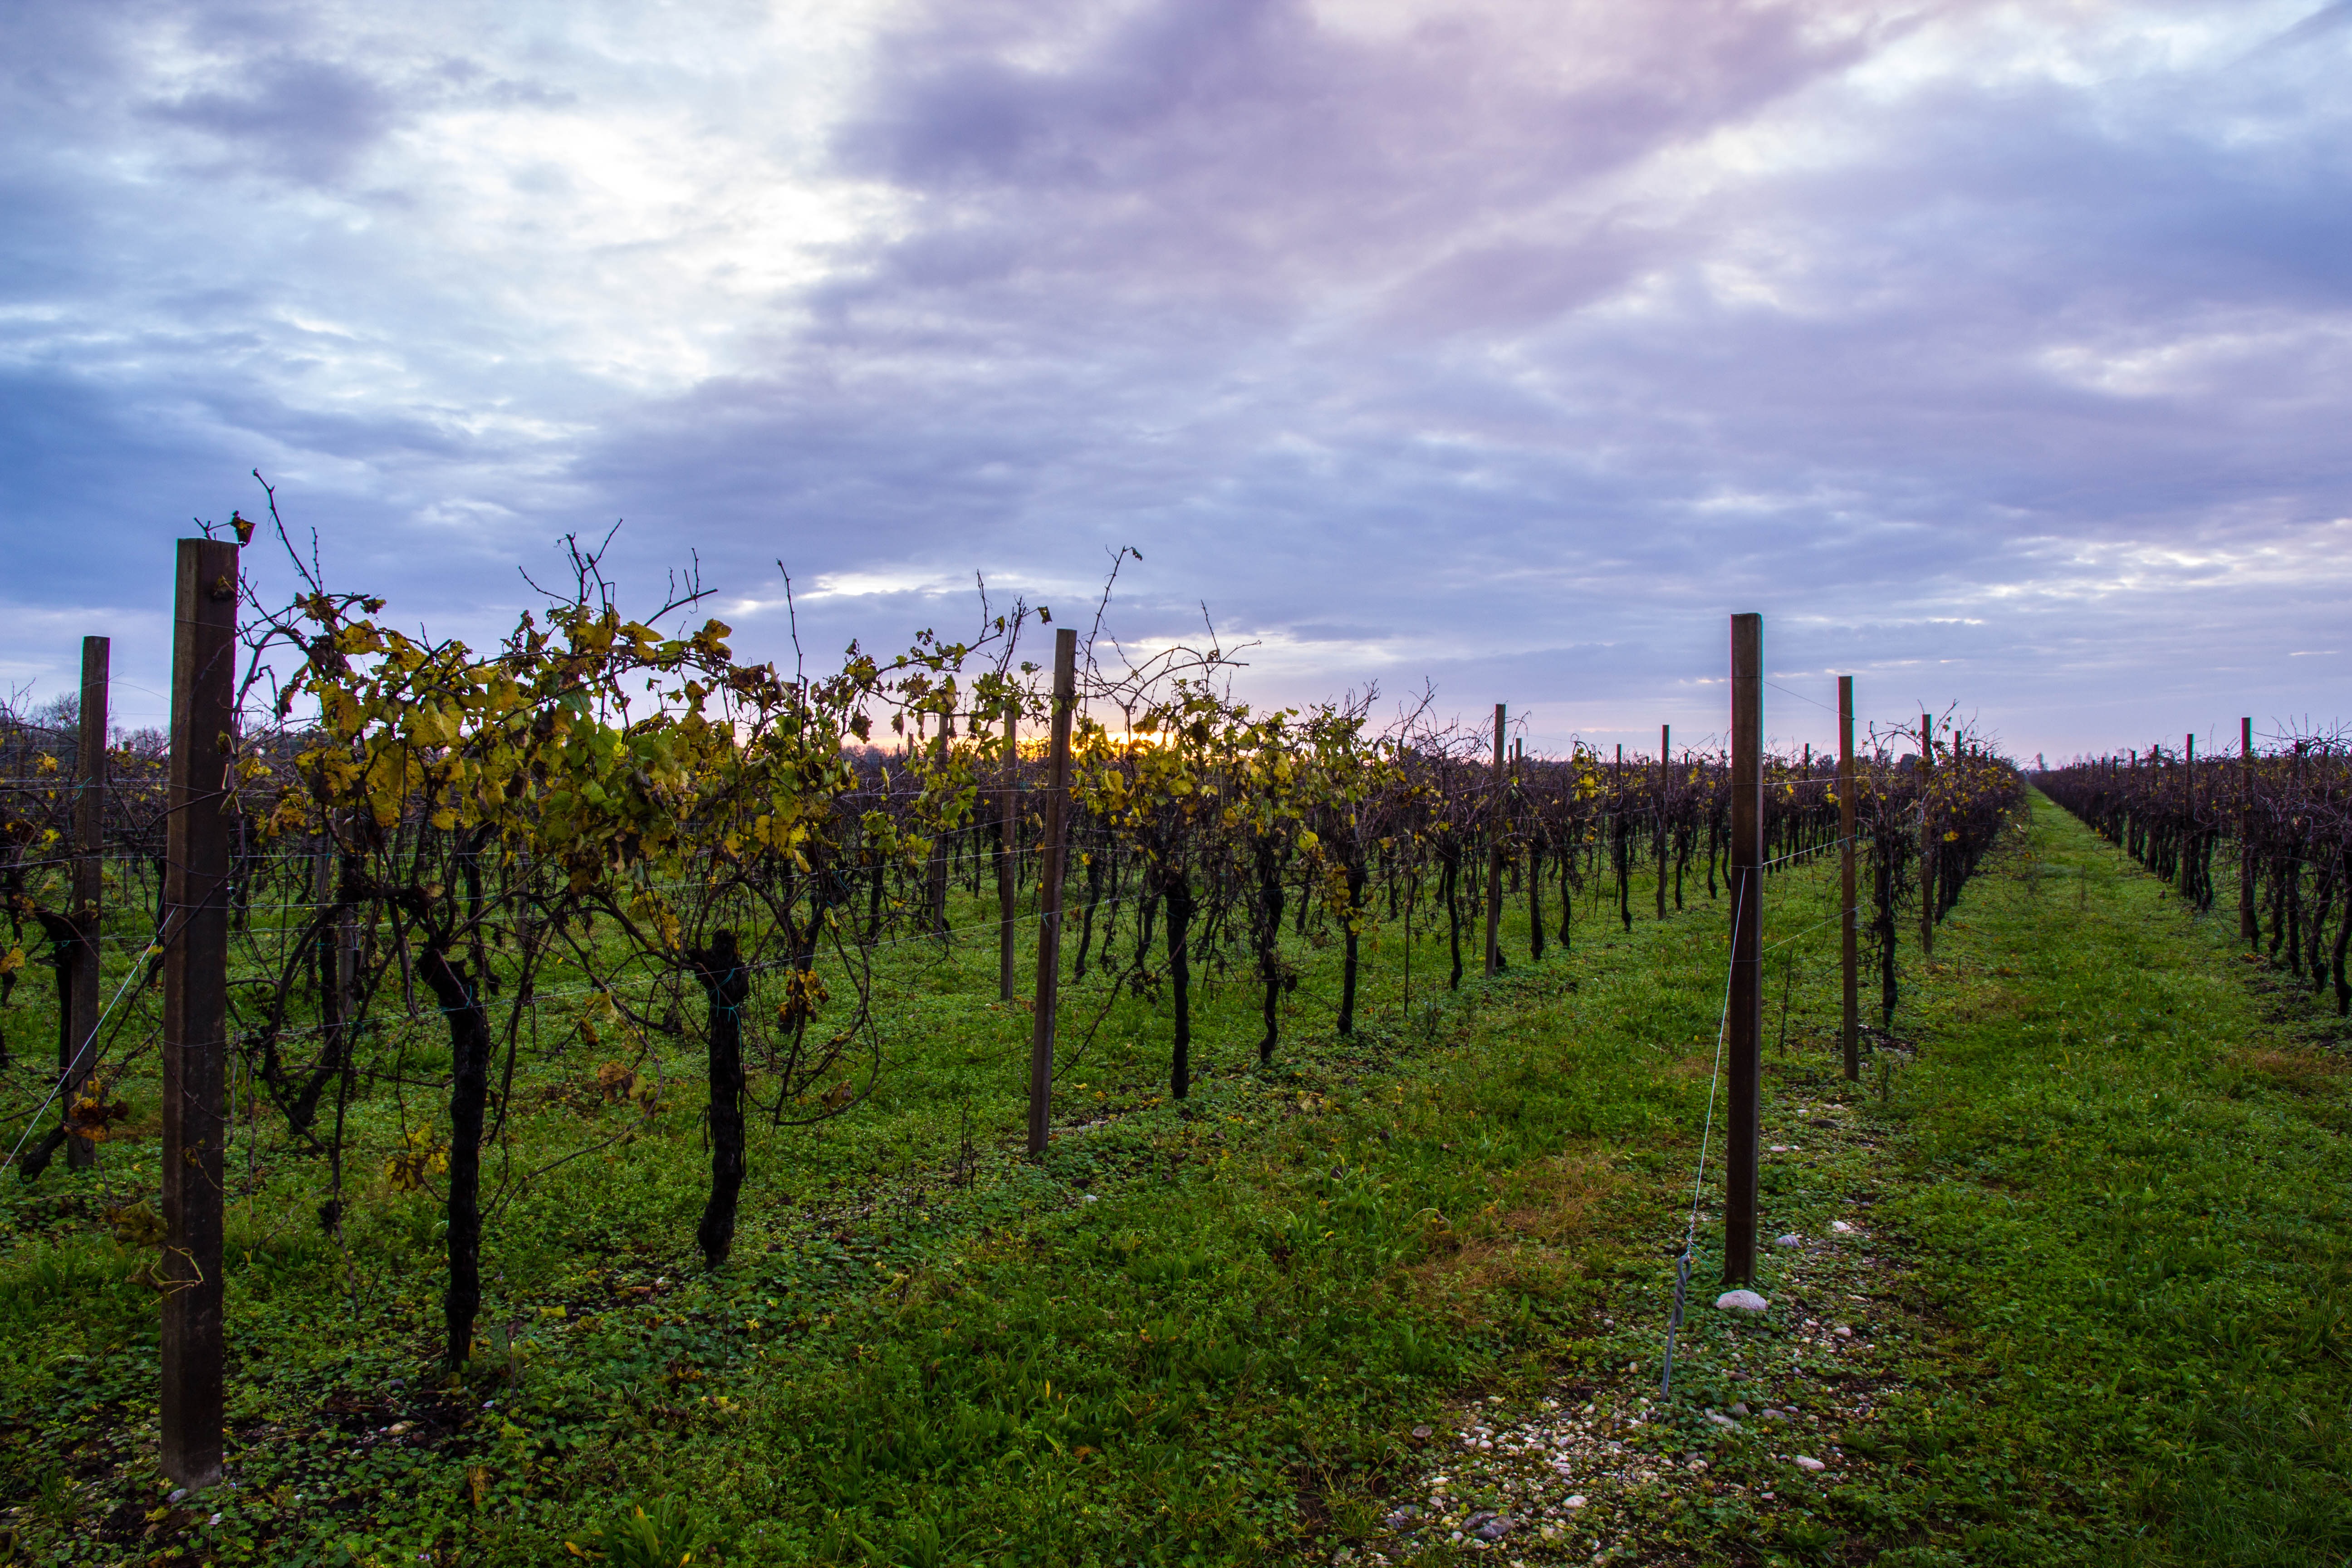
tree, grass, fence, cloud, sky, vineyard, field, farm, crop, autumn, soil, agriculture, plantation, rural area, woody plant, outdoor structure